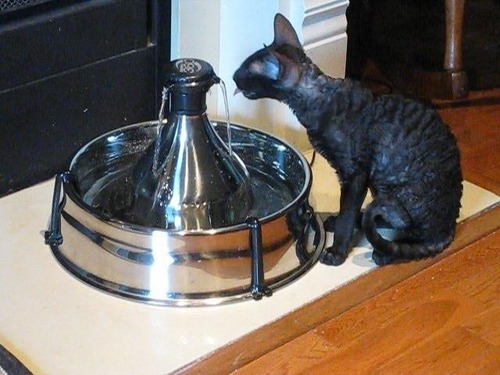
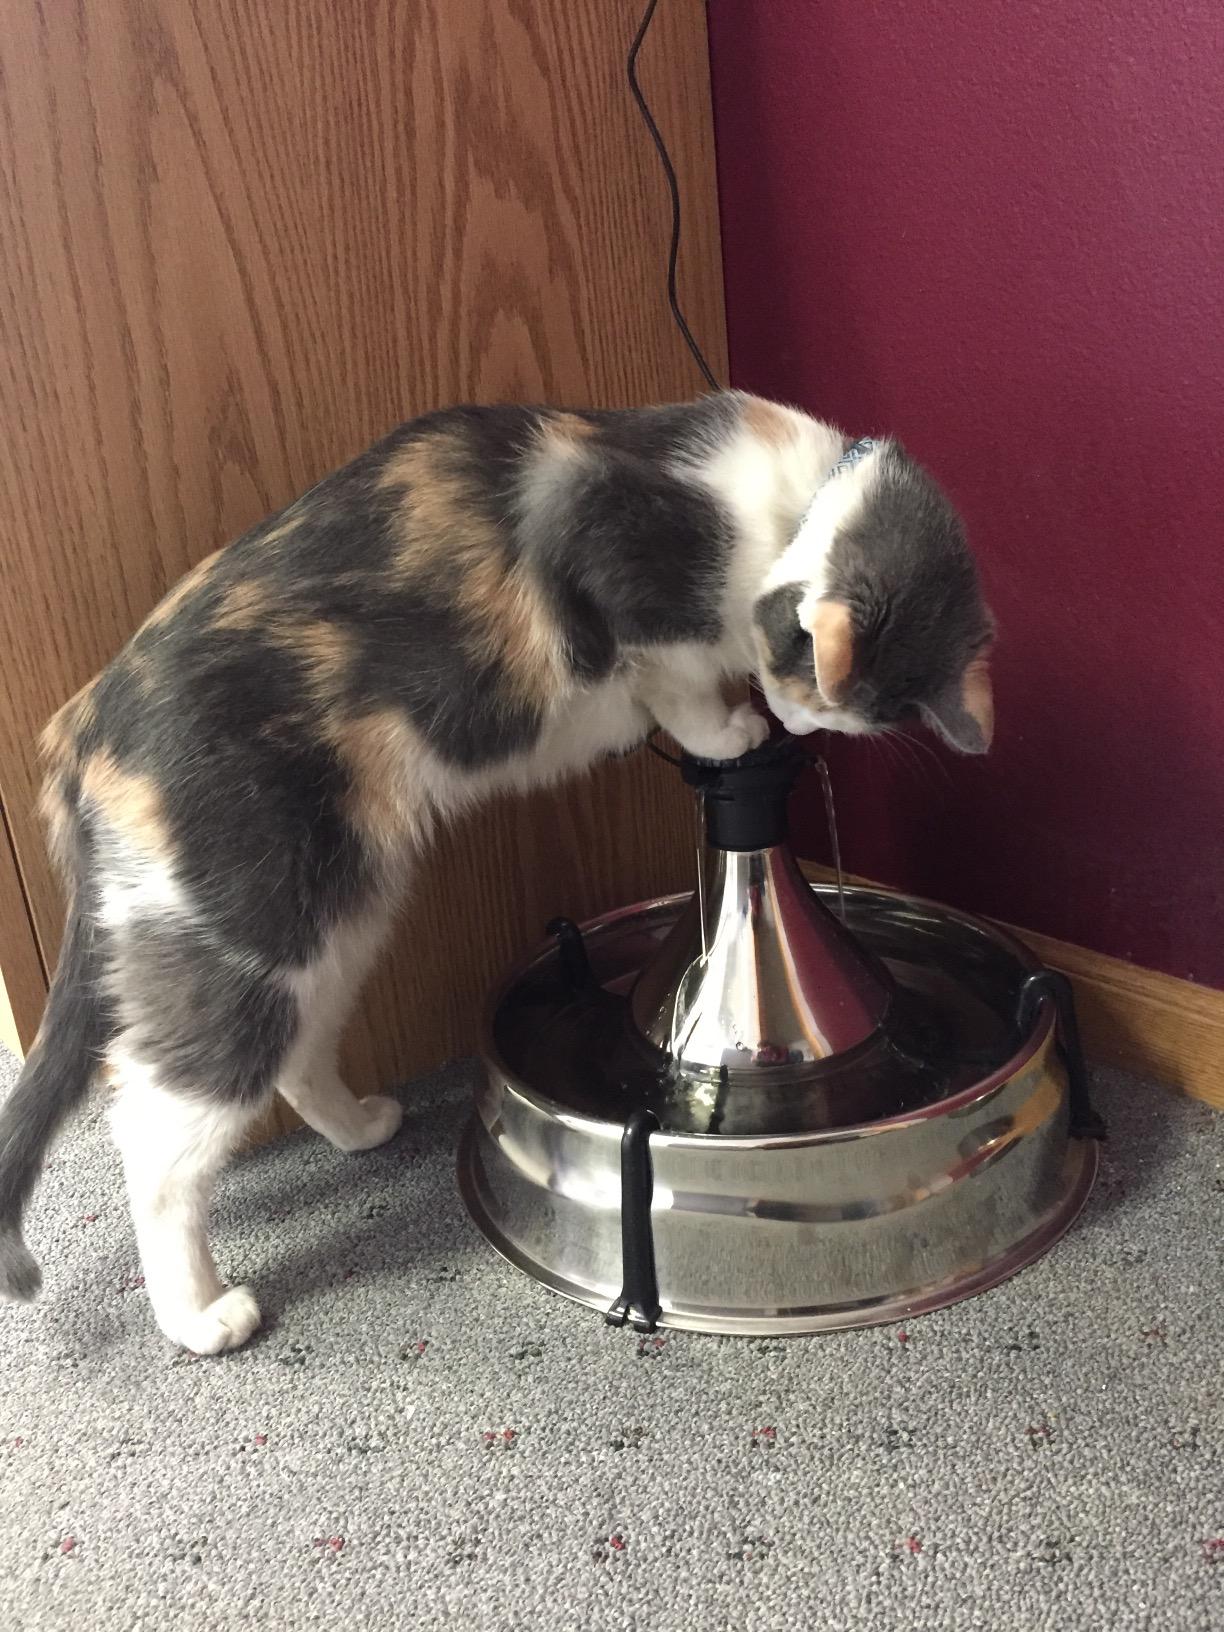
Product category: items_bowl
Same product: yes